Justin Pogge

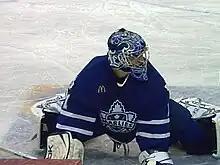
Pogge with the Toronto Marlies in 2007

The following season, on December 21, 2008, Pogge earned another call-up from the Marlies and made his first NHL start against the Atlanta Thrashers the next night, recording a win in a 6–2 victory. On January 27, 2009, he suffered his first loss in the NHL versus the Minnesota Wild 6–1.